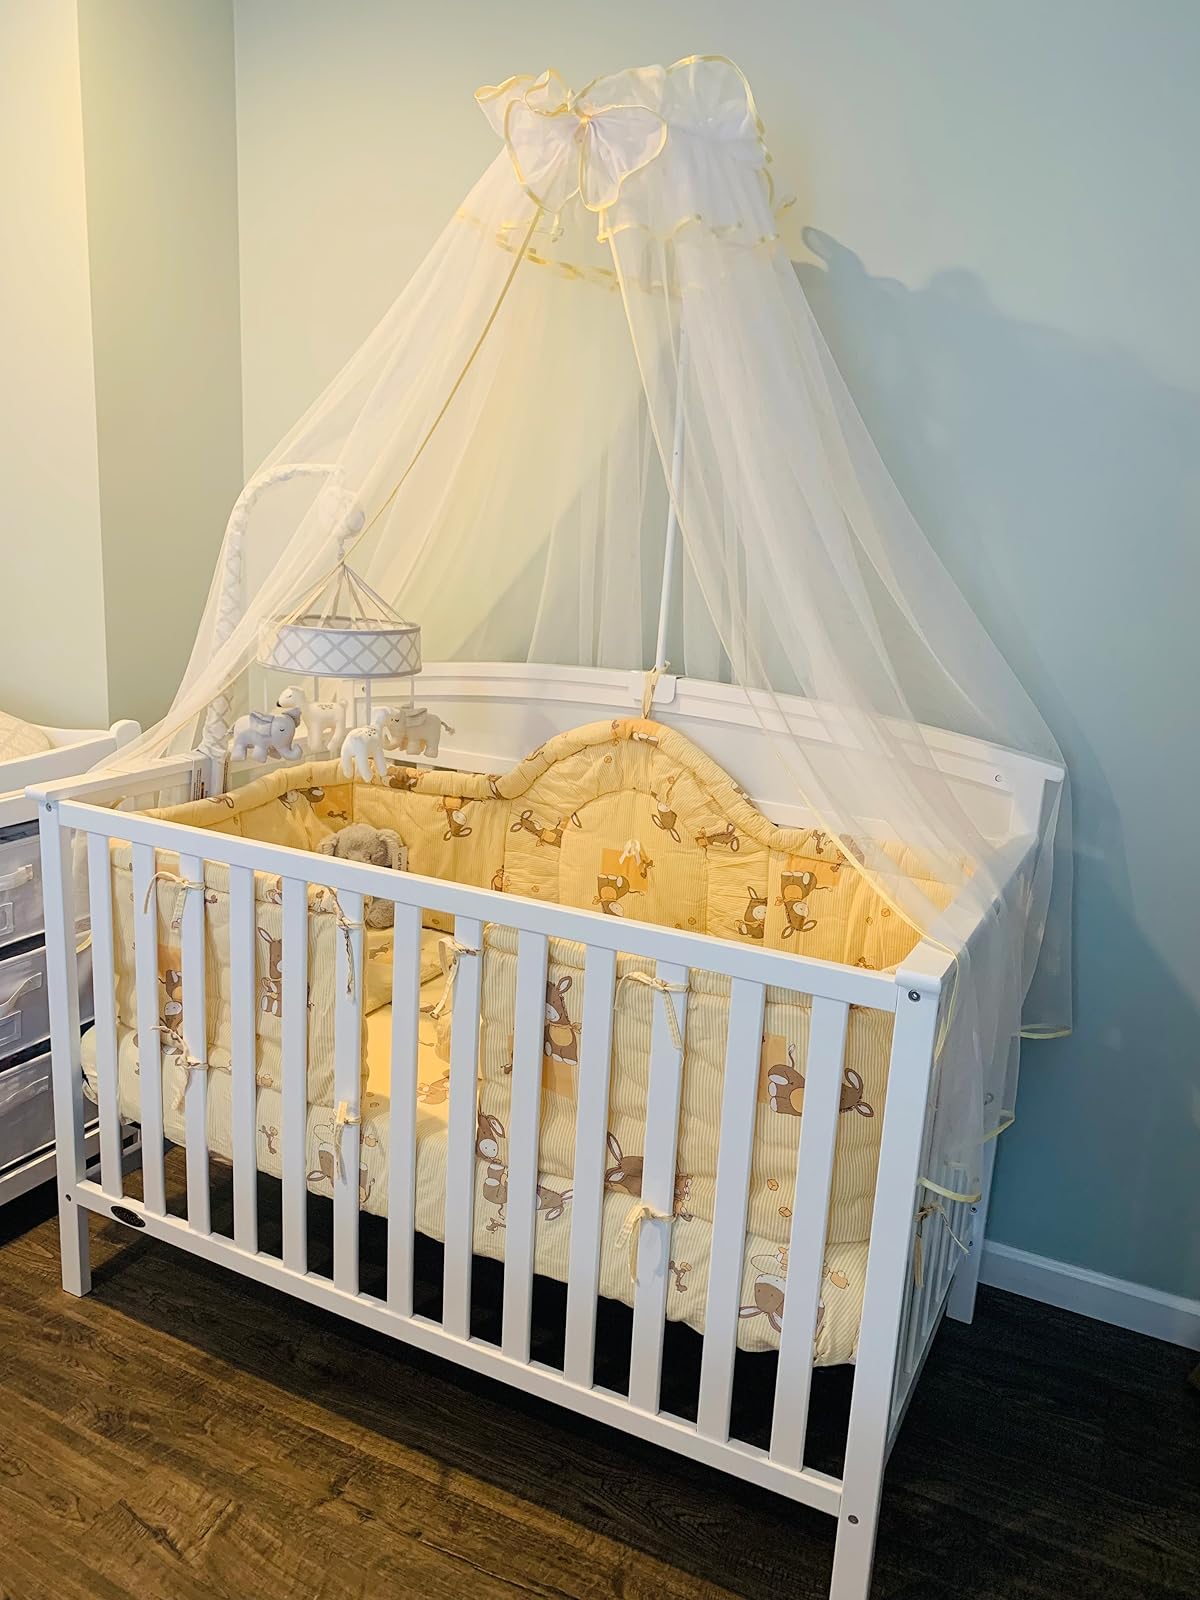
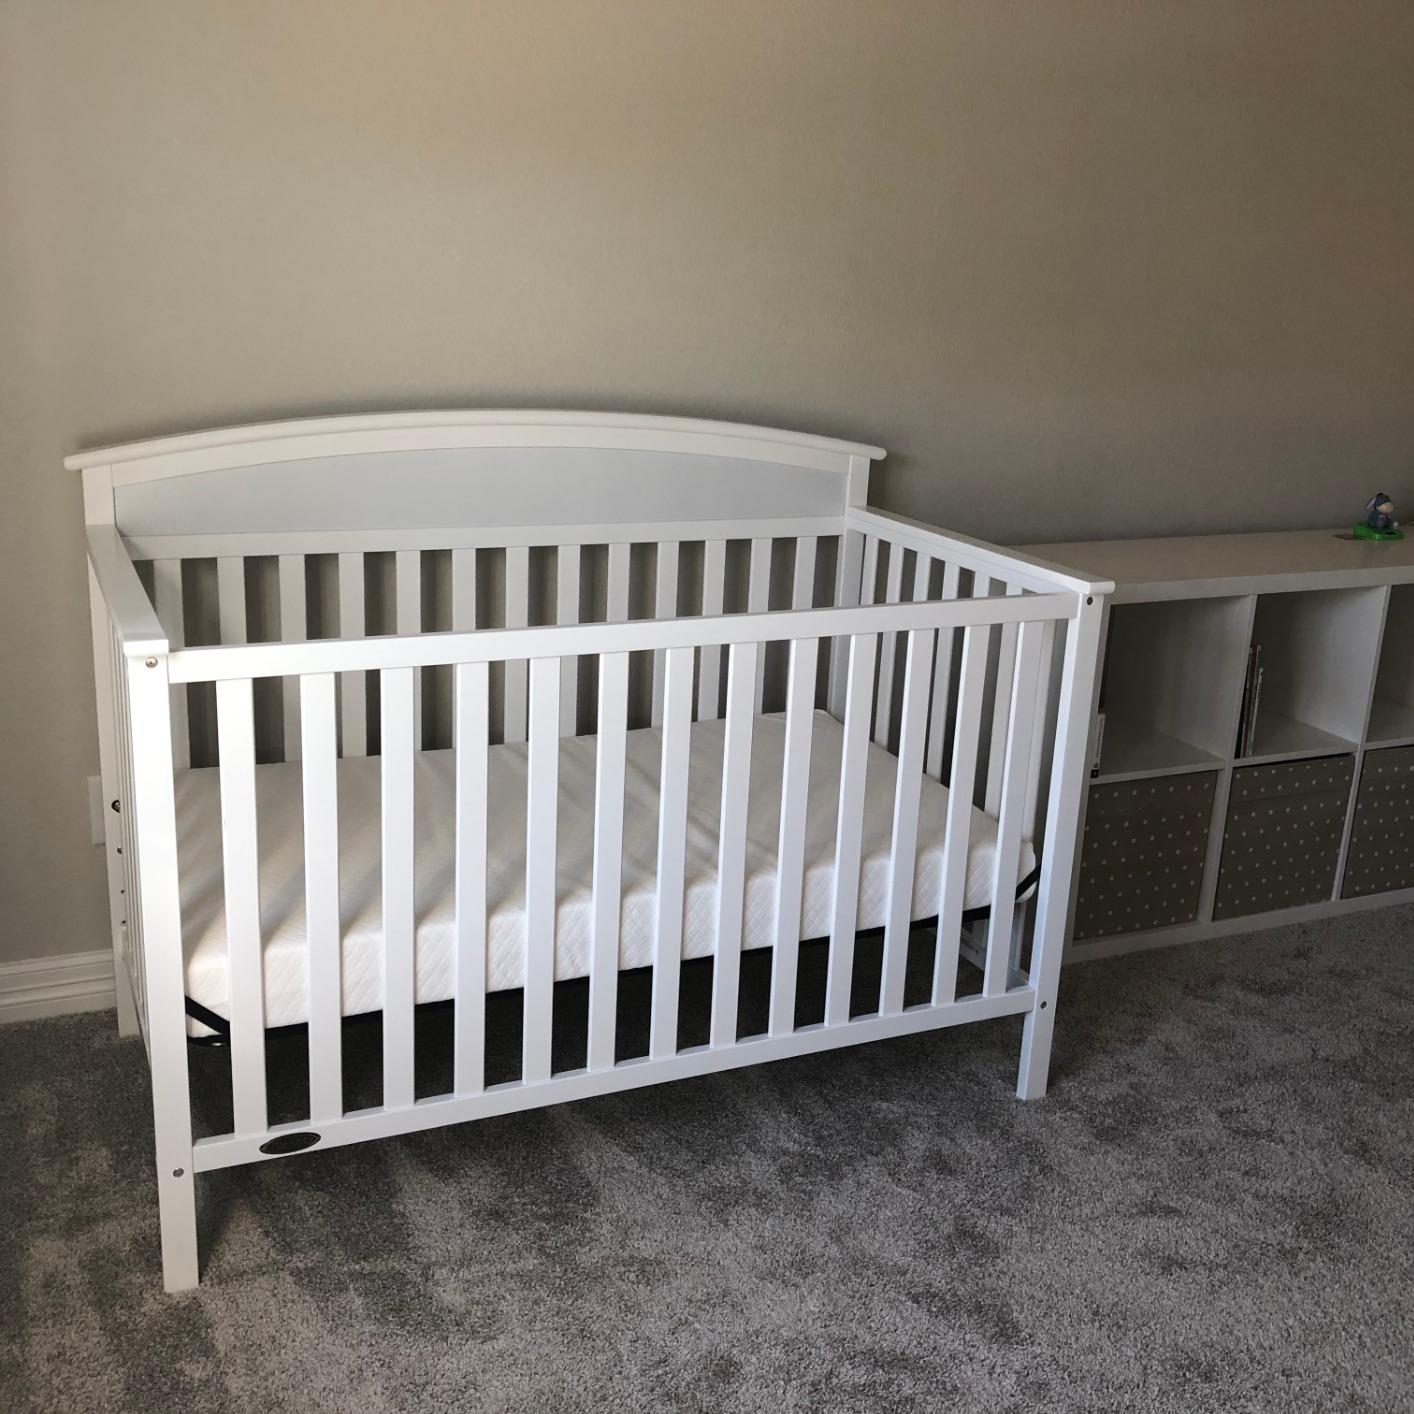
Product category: products_crib
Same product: yes